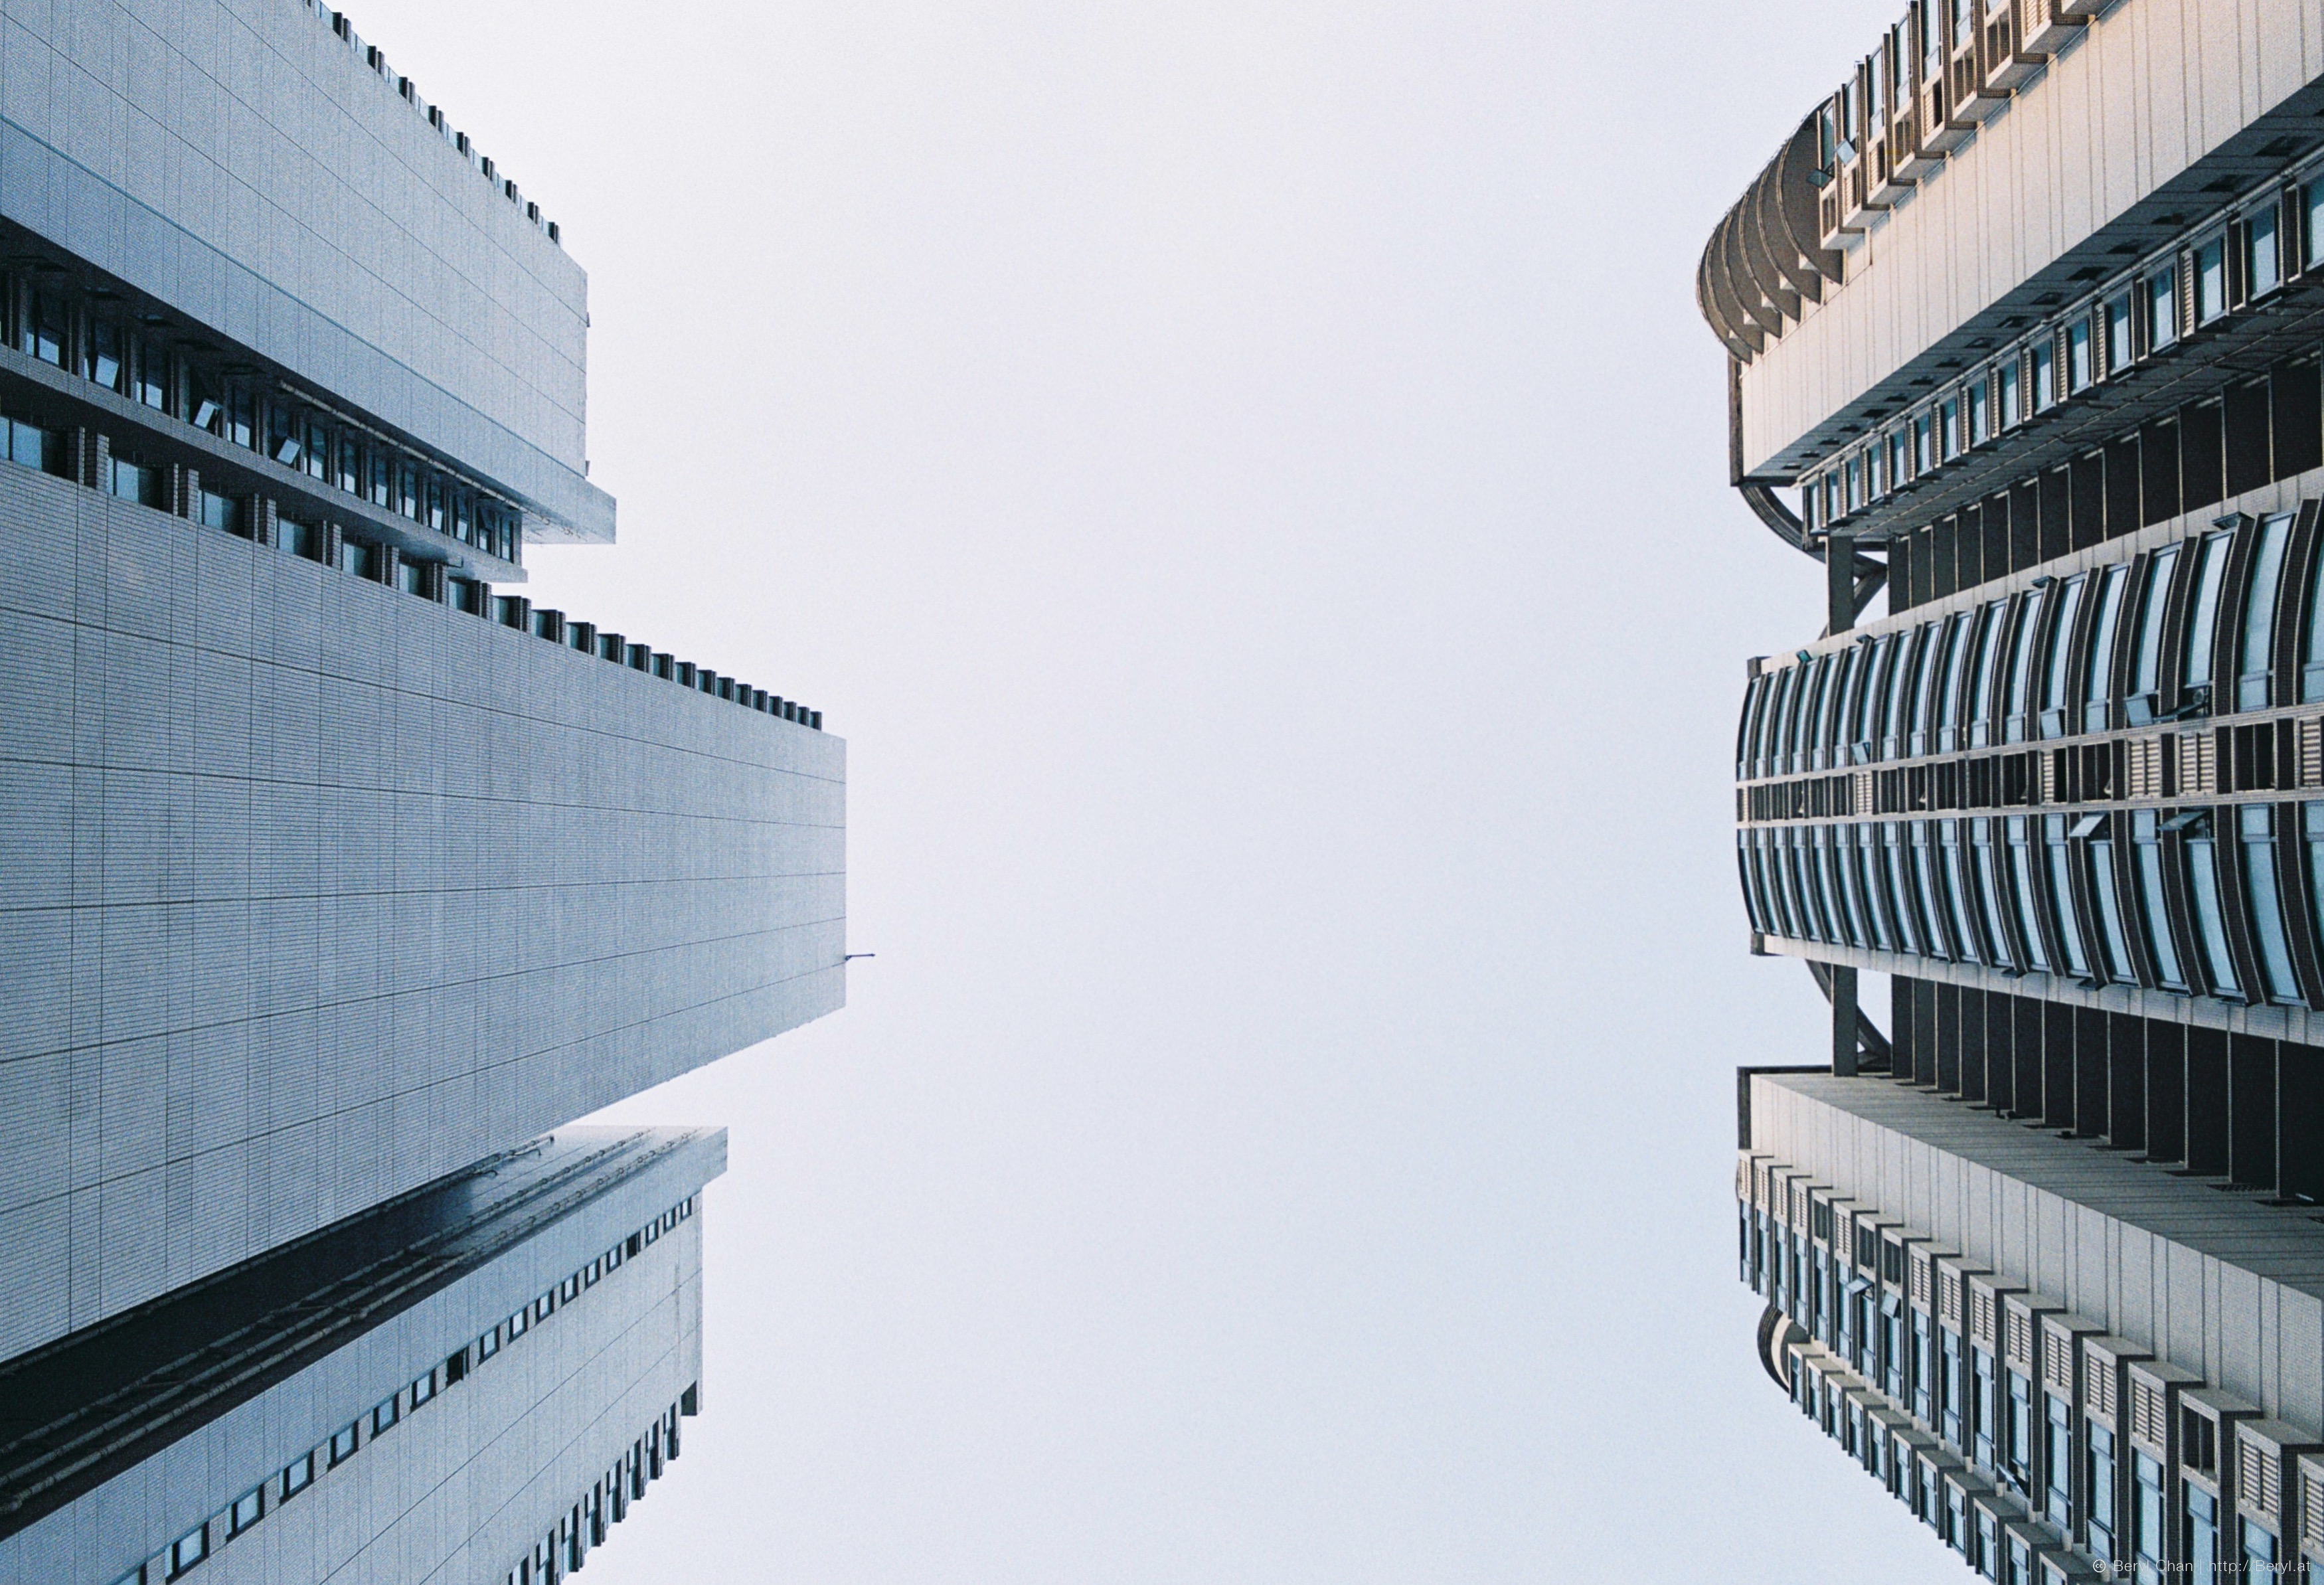
architecture, structure, sky, white, building, skyscraper, color, landmark, facade, blue, nikon, stadium, tower block, 50mm, agfa, nikonf3, shape, agfavistaplus200, architectures